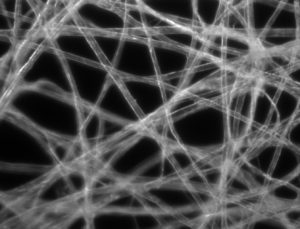
La microscopie en champ sombre est une variante de la microscopie optique connue déjà depuis plus de 250 ans. Elle conduit à un arrière-plan sombre de l'image, sur lequel les structures à observer se détachent en clair. On peut ainsi obtenir d'échantillons transparents, avec un faible contraste, des images bien résolues, contrastées, sans nécessiter une coloration préalable de l'objet. Même des échantillons vivants sont observables ainsi. Jusqu'au développement de la microscopie à contraste de phase dans les années 1930, la microscopie à fond sombre était la seule méthode de renforcement du contraste pour des objets non colorés. Pour la différencier de la microscopie à fond sombre, la technique de microscopie optique « normale » est désignée par microscopie à fond clair.